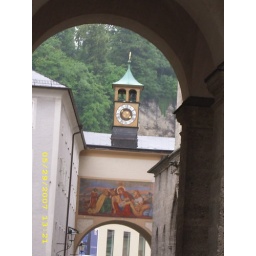
An interesting clock - shot through an archway - the mountain of the fortress in the background.